History of Spain (1700–1808)

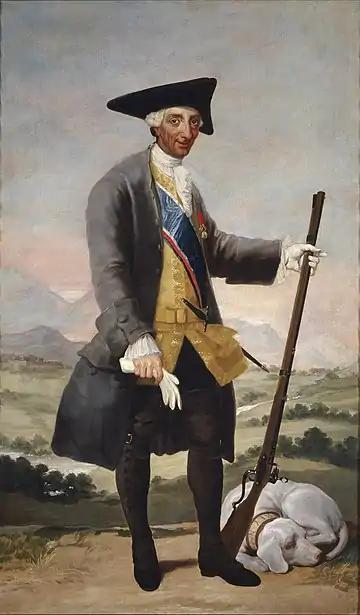
Portrait of Charles III as a huntsman by Francisco Goya, 1786–1788. He was beloved of his subjects who "admired his simple life and his religious spirit.

Ferdinand's successor was Charles III, son of Philip V by his second wife, Elizabeth Farnese. Charles was the half-brother of Ferdinand VI, and not initially expected to ascend the throne of Spain. Since Ferdinand had no children, it was clear that Charles would ascend to the throne. In his half-brother's last years of ill physical and mental health and erratic behavior, Charles kept up to the minute on happenings in Spain. He learned of the "spreading administrative paralysis, breakdown of responsibility, and delays in making key decisions" and was worried that France and Spain in the event might attempt to carve up the Spanish Empire. At age 16, Charles had been named Duke of Parma at his mother's demand. His experience there gave him a place to experiment with the practice of enlightened despotism. He exhibited a martial spirit early on, acquiring Naples and Sicily by force of arms and becoming their king, though his tastes were generally more peaceful. Upon arriving in Spain, he did not share Carvajal's taste for an alliance with Britain.